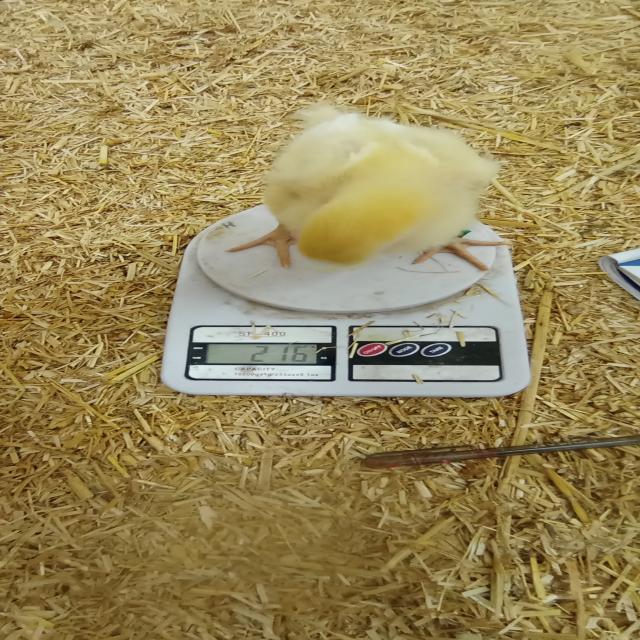
Weight: 216 g